Eoin Colfer

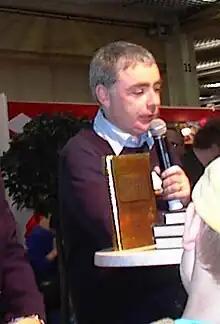
Colfer at the Helsinki Book Fair in 2001

Eoin Colfer was born in Wexford, Ireland. He was one of five siblings. His father was a teacher and historian, and his mother was a drama teacher. From an early age, he developed a love for theatre, describing it as his "first love", and would often enjoy reciting lines with his mother. The very first piece of writing he ever did was a play for a Christmas show. As a child, he worked at Loftus Hall, which later became the inspiration for Fowl Manor, where he washed bottles. He graduated from the University of Dublin with a bachelor’s degree in Education. Soon after graduating, Colfer spent four years working in Saudi Arabia, Italy and Tunisia. His travels throughout Europe, as well as his Irish heritage, serve as a basis for many of his earlier stories. He attained worldwide recognition in 2001, when the first "Artemis Fowl" book became a "New York Times" Best Seller. Since then, several others of his works have become bestsellers as well. Among his other popular works are "Half Moon Investigations", "The Wish List", "The Supernaturalist", and a series of Eoin Colfer's Legends. In January 2008, Colfer published a book titled "Airman", another best-seller. To date, more than half of his books have reached the "New York Times" list at least once. His books have also received many awards, including the British Children’s Book of the Year, The Irish Book Awards Children’s Book of the Year and The German Children’s Book of the Year.2025